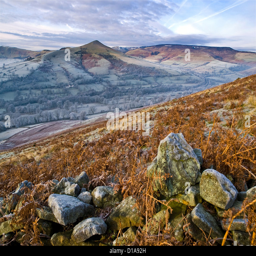
lose on a cold morning in december